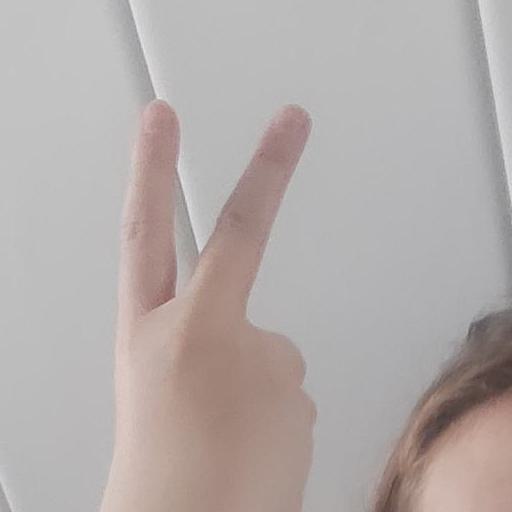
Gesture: peace_inverted